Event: Nepal Earthquake
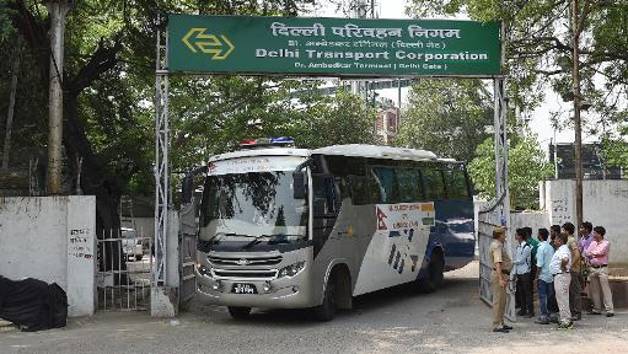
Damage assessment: no_damage